History of jewellery in Ukraine

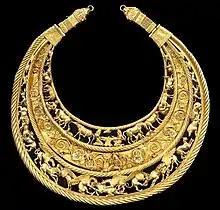
Golden , 4th century BC, Tovsta Mohyla, .

Jewellery as an art form originated as an expression of human culture. Body ornamentation, one purpose of jewellery, has been known since at least the Stone Age. The history of jewellery in Ukraine reflects the influence of many cultures and peoples who have occupied the territory in the past and present.